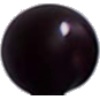
Label: Cherry Wax Black 1